Upāli

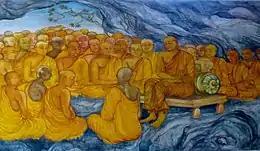
Mural painting with many monks sitting in a cave, one of them seated on a bench

In the literature of every Buddhist school, Upāli is depicted as an expert in "vinaya" and the "pāṭimokkha" (monastic code), for which the Buddha declared him foremost among those who remember the vinaya. He was therefore dubbed the 'repository of the discipline'. In some schools, he is also seen as an expert in the precepts of a "bodhisatta" (Buddha-to-be). 5th-century commentator Buddhaghosa stated that Upāli drew up instructions and explanatory notes for monks dealing with disciplinary matters.